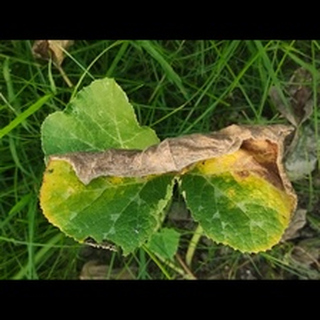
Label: pumpkin_downy_mildew